OLPC XO

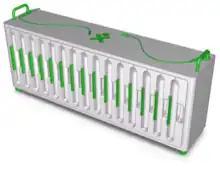
XO-1 multi-battery charger

The laptop design specification goals are about 2 W of power consumed during normal use, far less than the 10 W to 45 W of conventional laptops. With build 656, power use is between 5 and 8 watts measured on G1G1 laptop. Future software builds are expected to meet the 2-watt target.